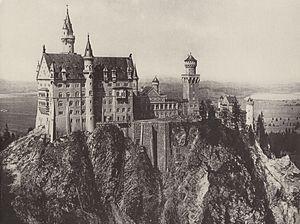
Joseph Albert est un photographe et inventeur allemand. Photographe officiel de la cour royale de Bavière, il a amélioré la callotypie et inventé la phototypie en couleurs.